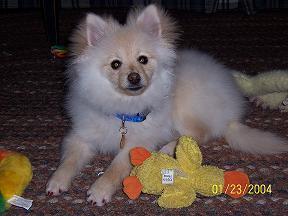
pomeranian